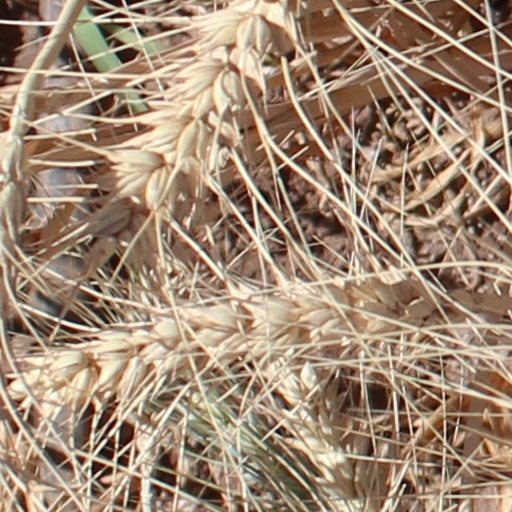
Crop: wheat